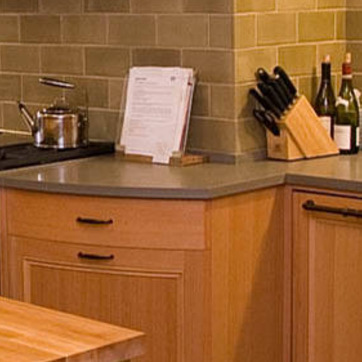
Material: polishedstone